Wigan Warriors

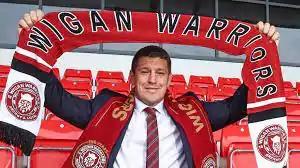
Matt Peet is the current head coach of the Wigan Warriors.

Matt Peet is the current head coach, with former Wigan players Sean O'Loughlin, and Tommy Leuluai as his assistant coaches.